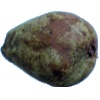
Label: pear_stone